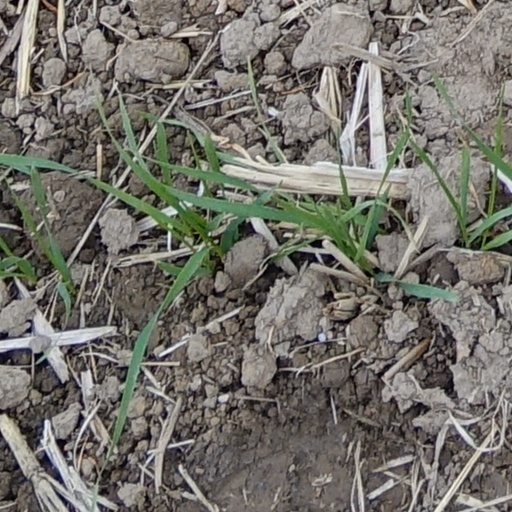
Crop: wheat